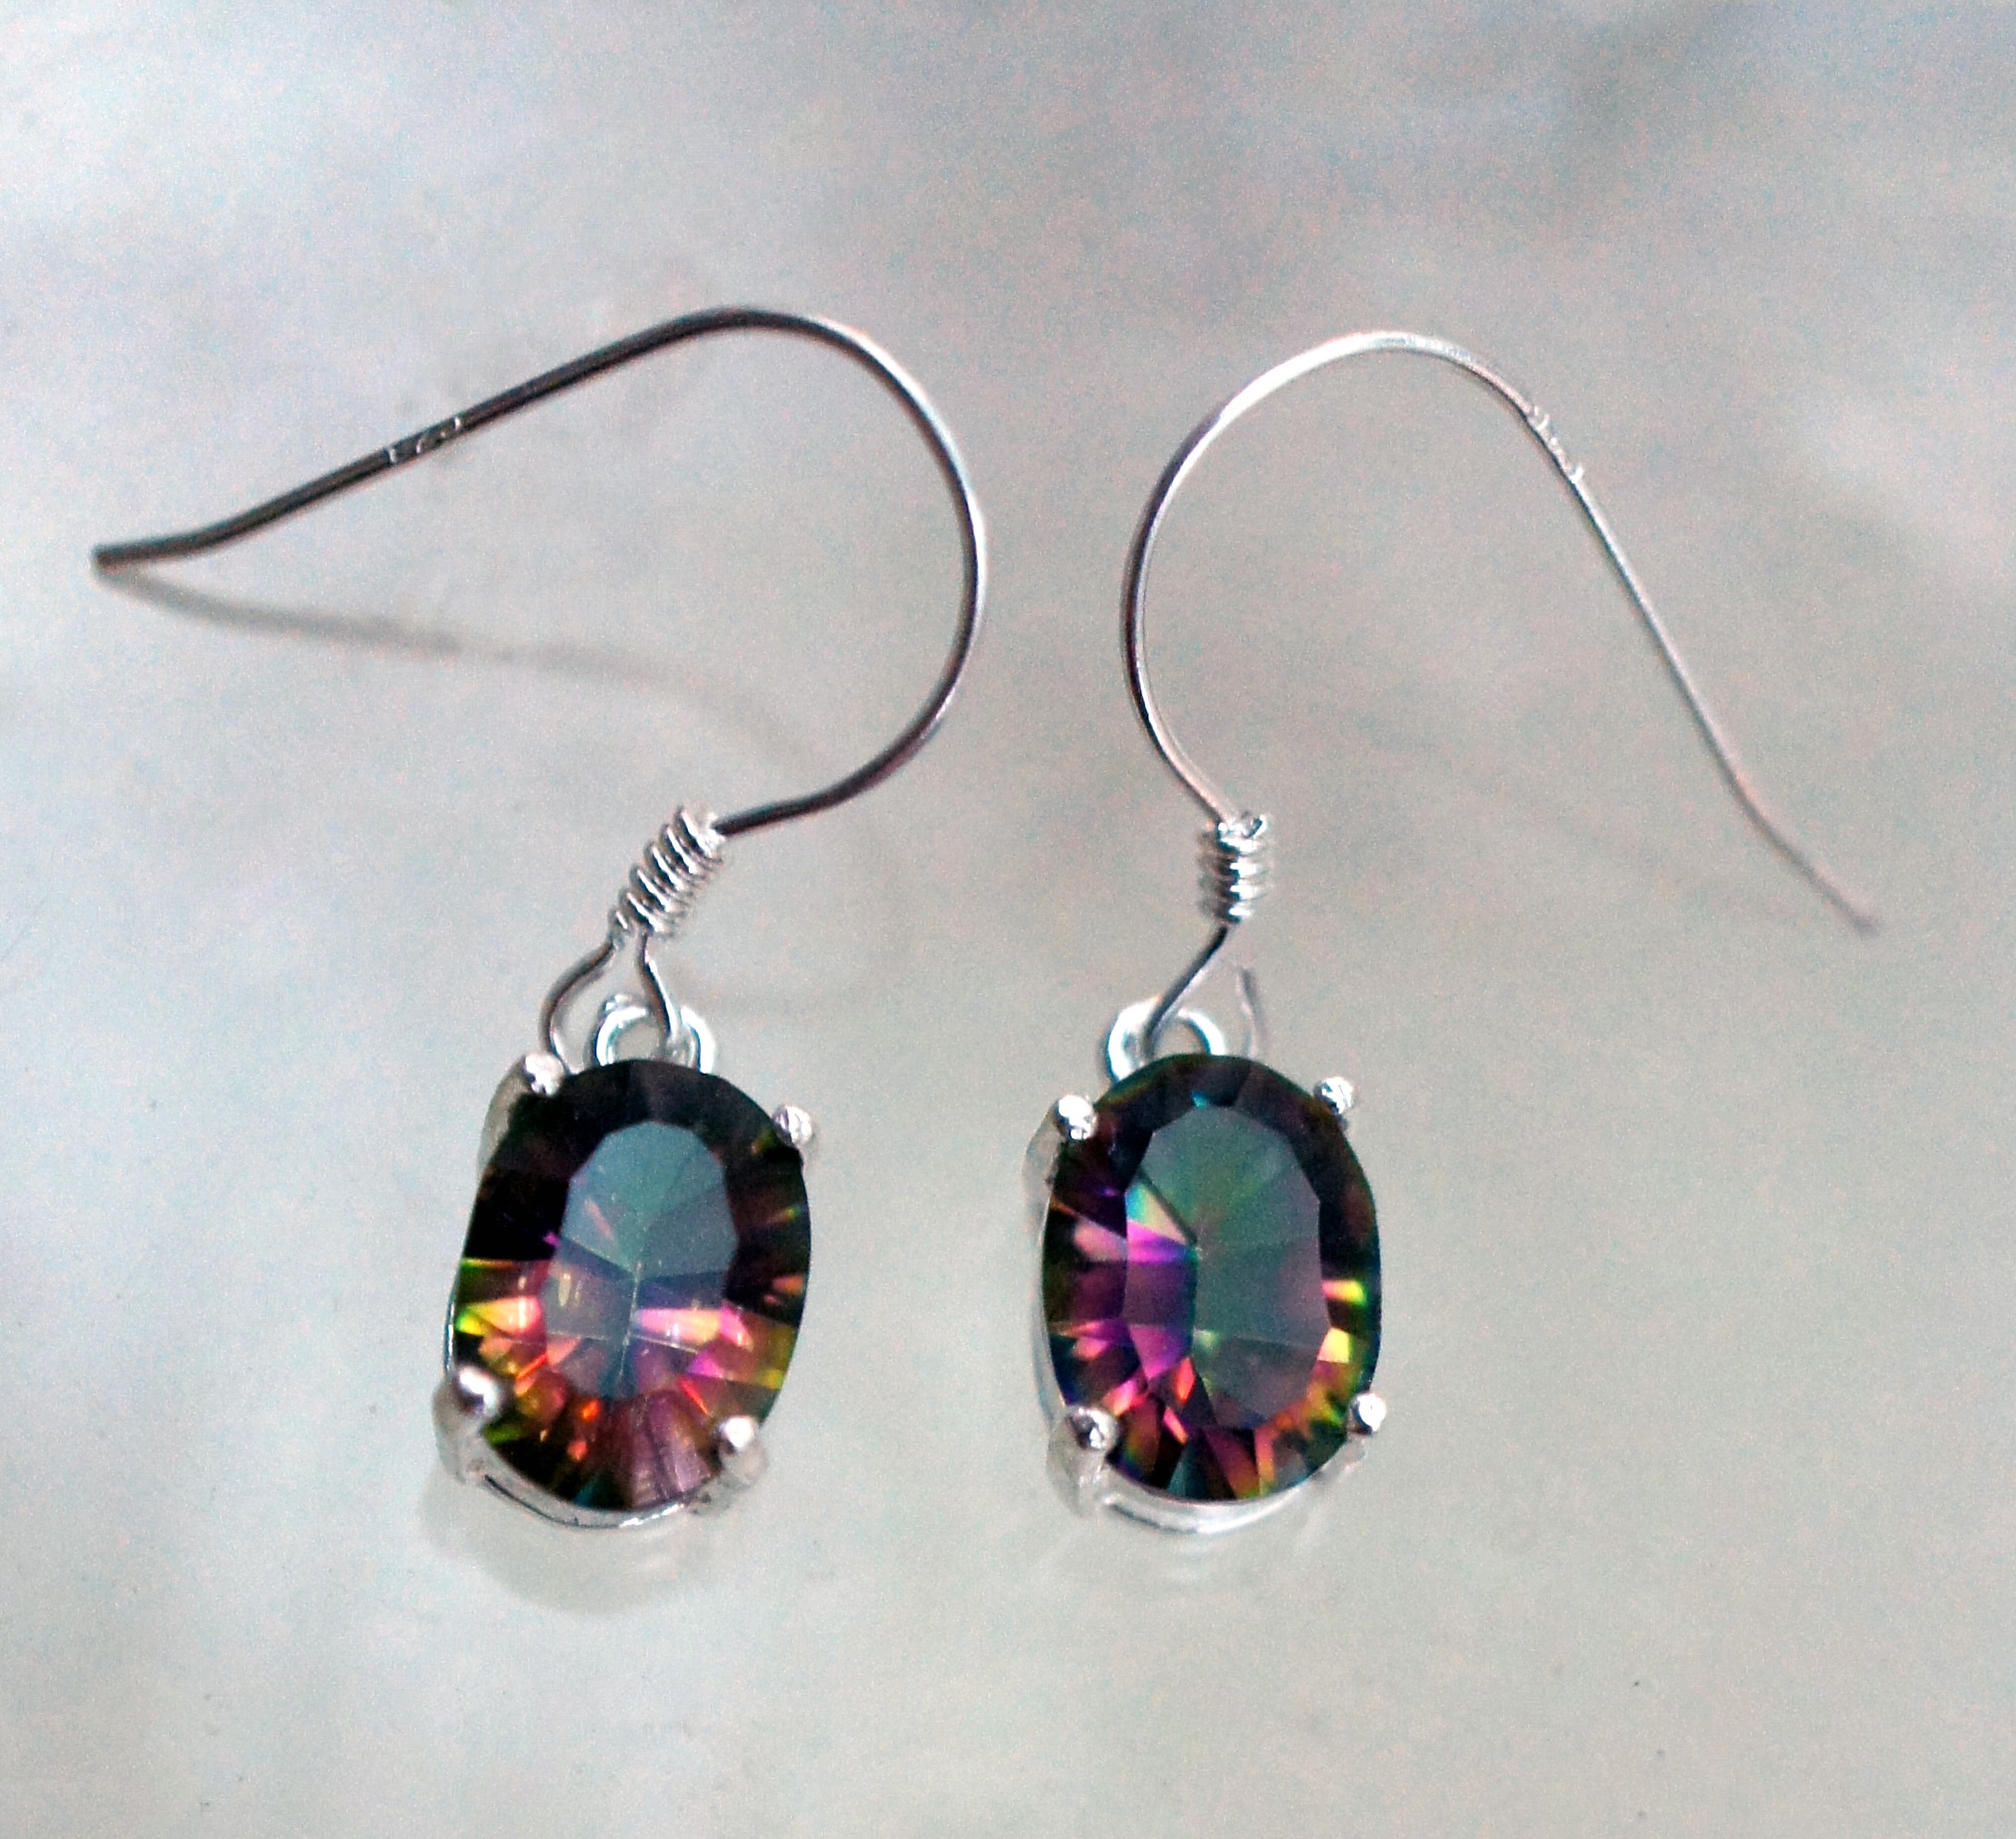
stone, mystic, natural, fashion, jewelry, jewellery, jewel, silver, earrings, accessories, topaz, gem, crystal, setting, sterling, gemstone, quartz, semiprecious, bezel, cabochon, fashion accessory, body jewelry